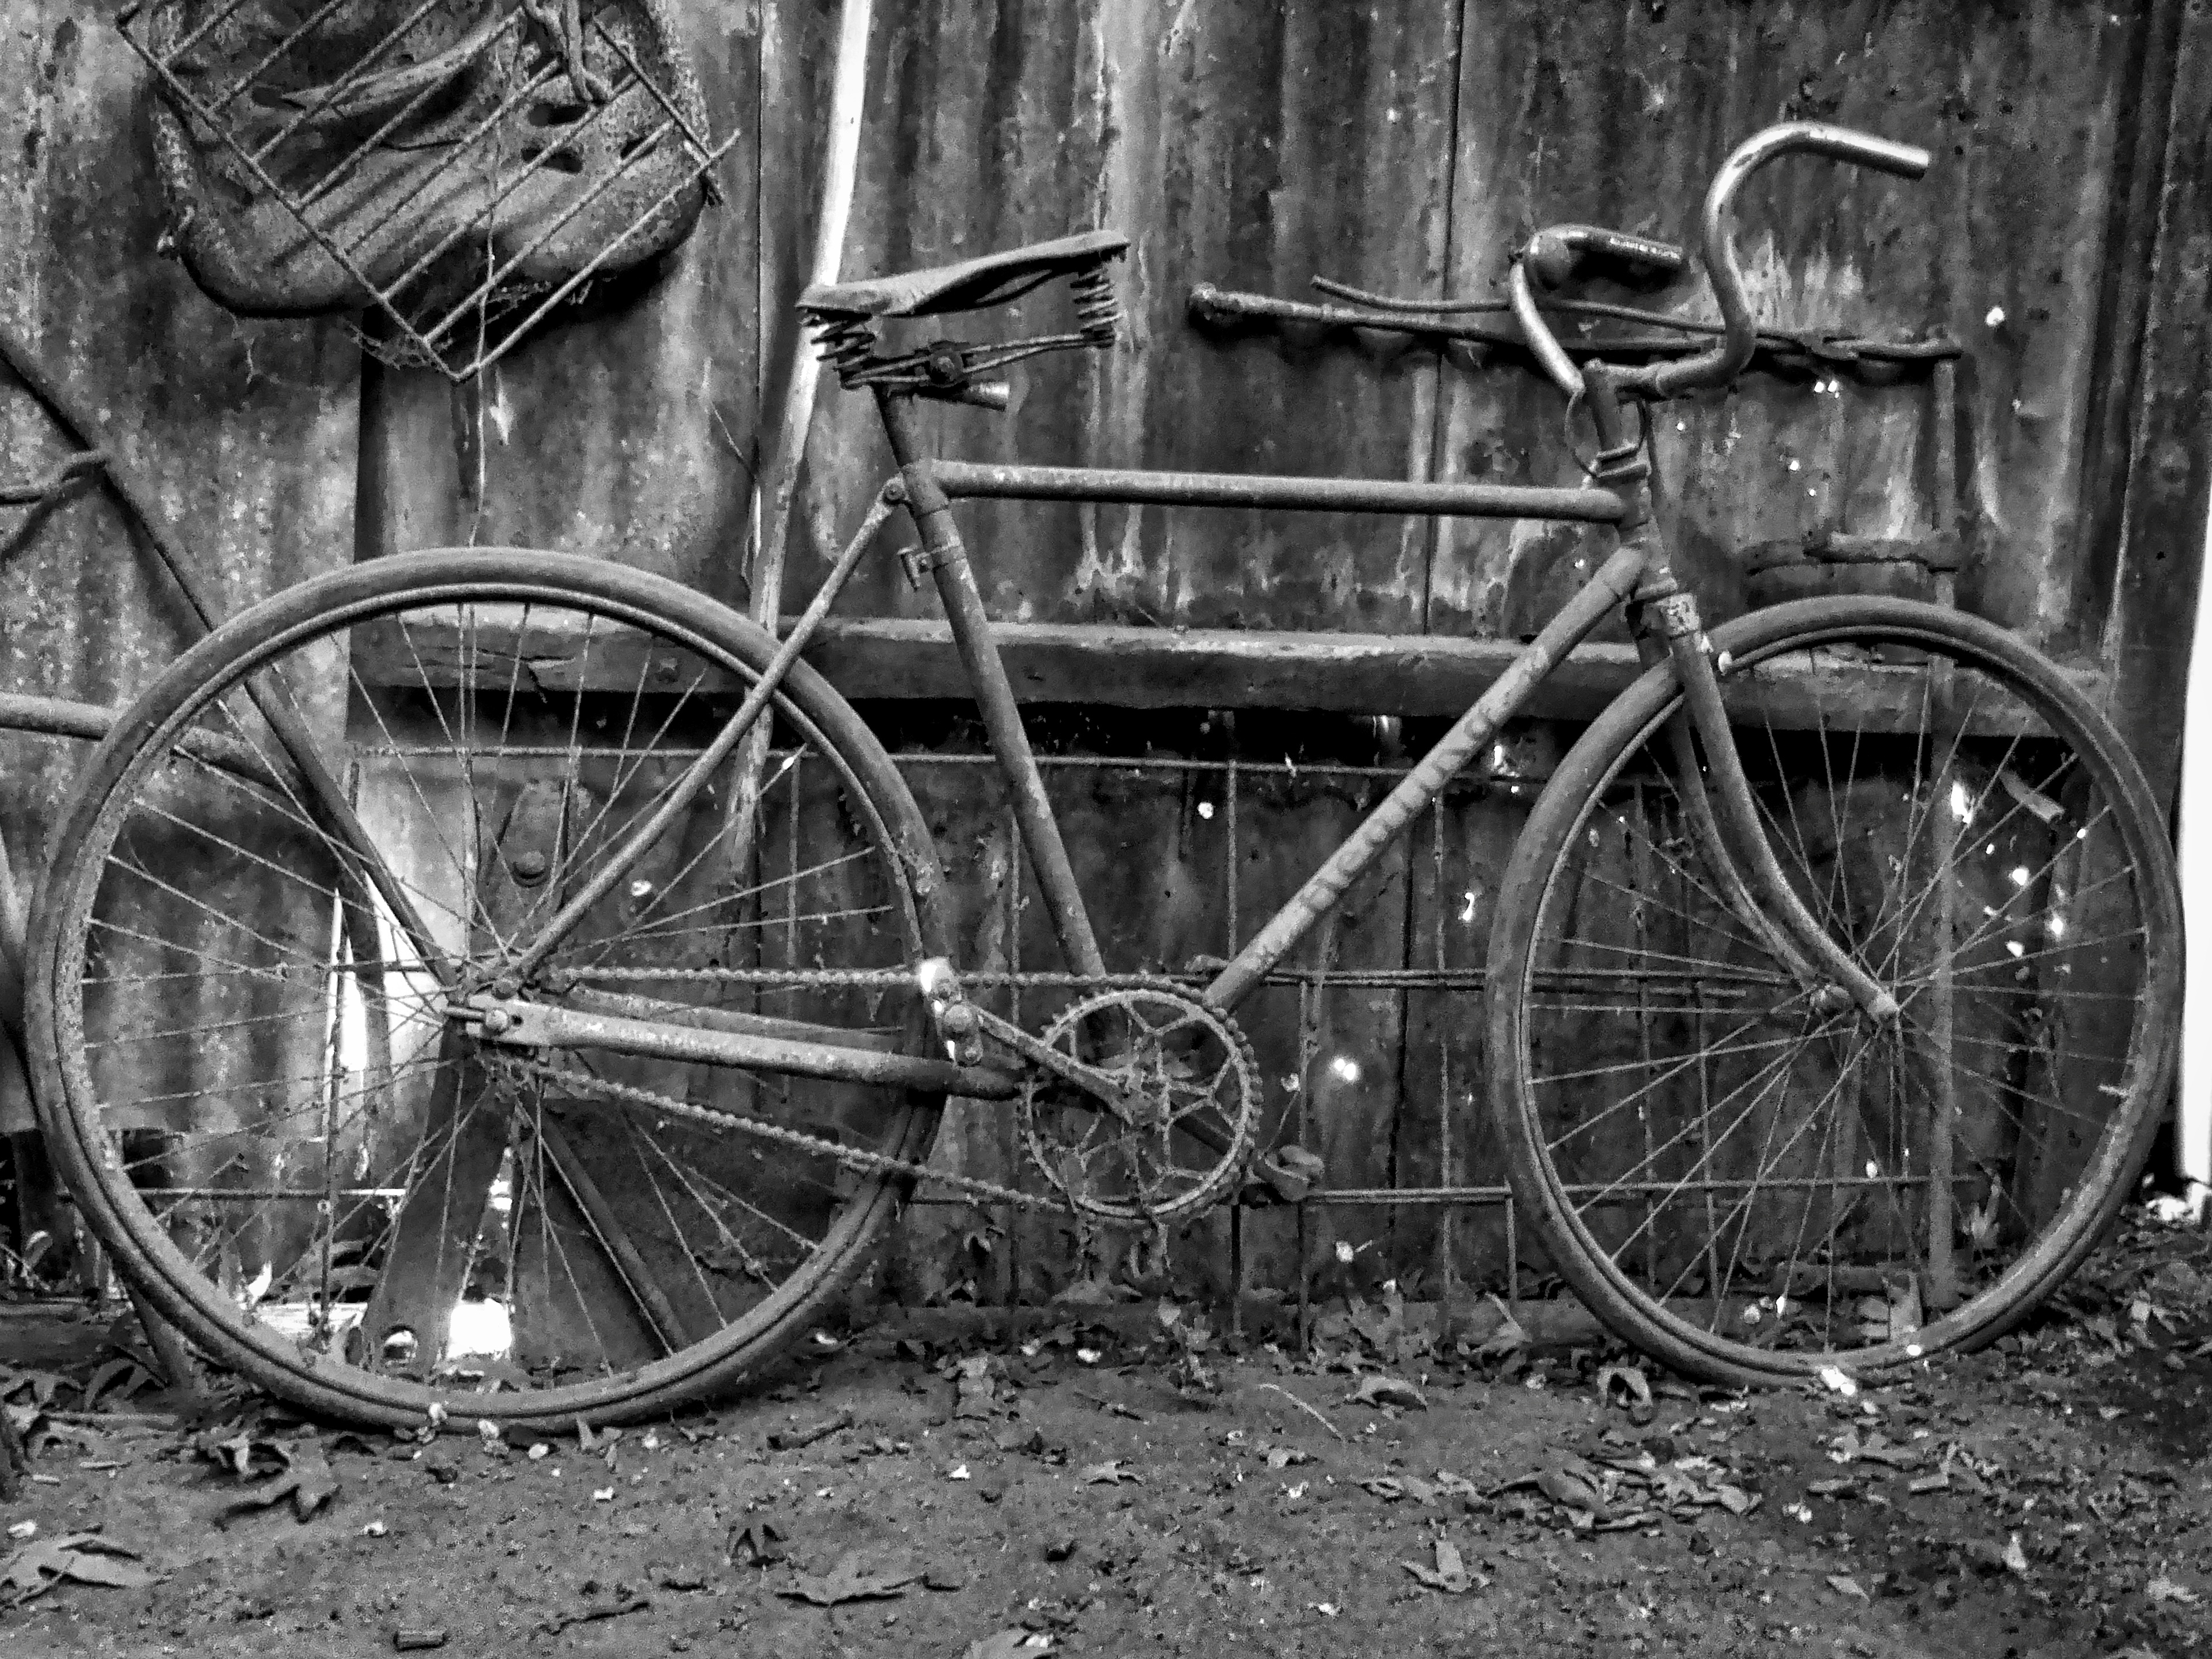
black and white, sport, photography, wheel, retro, old, bicycle, bike, travel, transportation, transport, vehicle, ride, black, monochrome, cycle, sports equipment, classic, monochrome photography